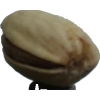
Label: pistachio